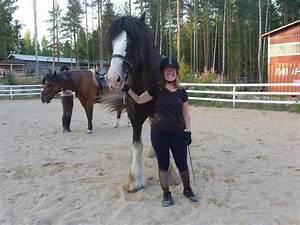
horse